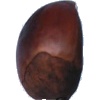
Label: Chestnut 1